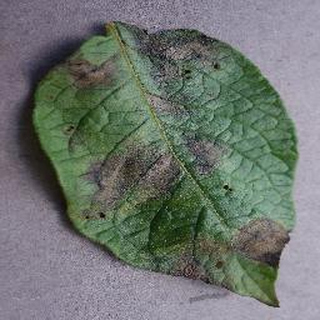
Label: potato_late_blight